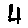
Label: 4